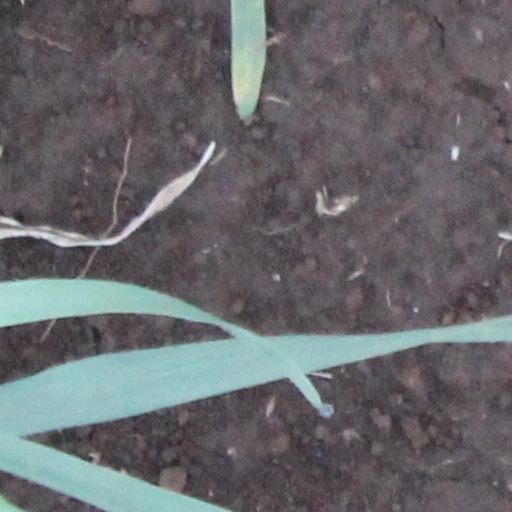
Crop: wheat